South Island line

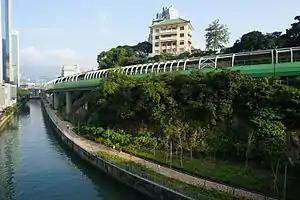
South Island line viaduct near Holy Spirit Seminary

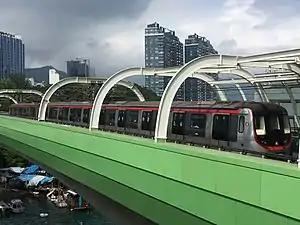
CNR Changchun EMU with cartoon animals in the windows

South Island line begins in tunnel at Admiralty station, an underground station connecting to the pre-existing Tsuen Wan and Island lines. From Admiralty the line travels southeastwards beneath Mount Cameron through the Nam Fung Tunnel, emerging into a covered viaduct at a site between the portal of Aberdeen Tunnel and Gleneagles Hospital, just before Ocean Park station.